Hubert Hurkacz

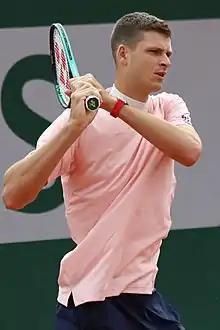
Hurkacz at the 2022 French Open

Hubert Hurkacz (born 11 February 1997) is a Polish professional tennis player. He has been ranked as high as world No. 6 in singles by the ATP, making him the highest-ranked Polish man in singles history. He has won eight ATP Tour singles titles, including two Masters 1000 titles at the 2021 Miami Open and the 2023 Shanghai Masters, becoming the first Pole to win an ATP Masters 1000 title. Hurkacz also has a career-high ranking of world No. 30 in doubles, which he attained in June 2022.